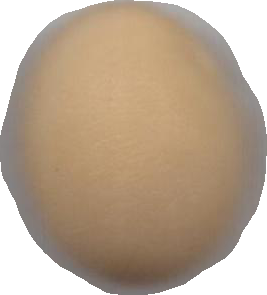
Variety: Grobogan